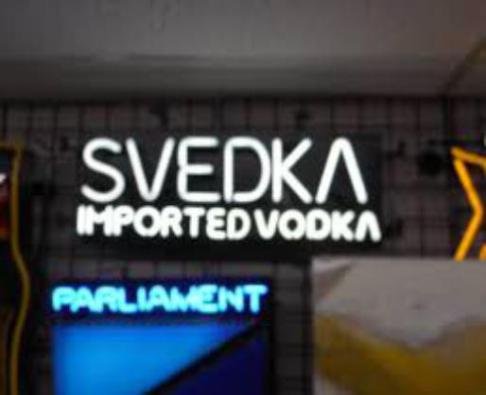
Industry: Food